Lewisham rail crash

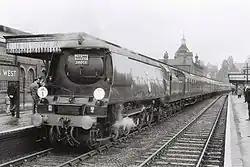
Battle of Britain class 34066, "Spitfire", one of the locomotives involved, seen in 1964

On the evening of Wednesday 4 December 1957 there was heavy fog in the London area, and trains were running late. The 5:18 pm -to- service, comprising electric multiple units totalling 10 carriages and carrying nearly 1,500 passengers, stopped at a danger signal at Parks Bridge Junction on the South Eastern Main Line, under a bridge carrying rail tracks over the line. Trains were running out of sequence because of the fog, and the Parks Bridge Junction signalman wished to speak to the driver by the telephone at the signal in order to confirm the train's identity and destination. At approximately 6:20 pm it was struck from behind by a train from to via Folkestone, consisting of Battle of Britain Class 4-6-2 no. 34066 "Spitfire", hauling 11 coaches carrying about 700 passengers and travelling at about . While the rearmost two carriages of the Hayes train sustained moderate damage, the eighth coach was telescoped and destroyed by the ninth coach. The collision also threw the tender and leading coach of the Ramsgate train off the track, dislodging a pier of the bridge, causing it to fall and crush two coaches. Two minutes later, a train due to pass over the bridge stopped short, although its leading coach was tilted.